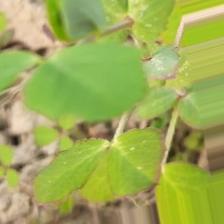
Label: Powdery Mildew